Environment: real
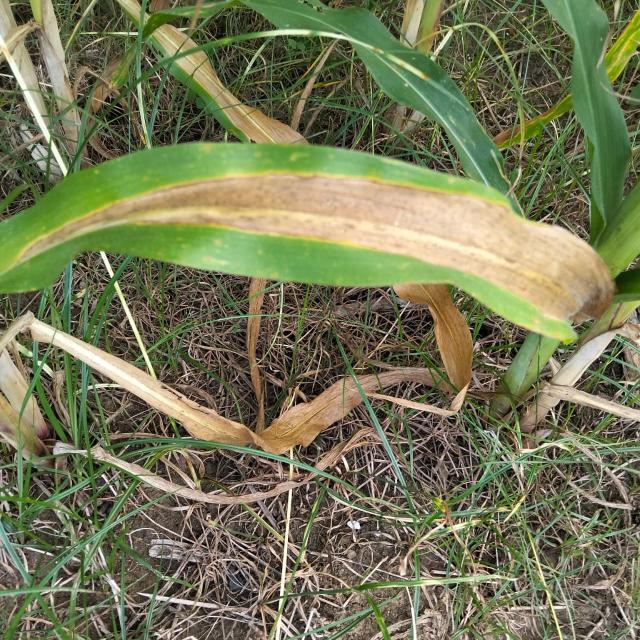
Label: nitrogen_deficiency